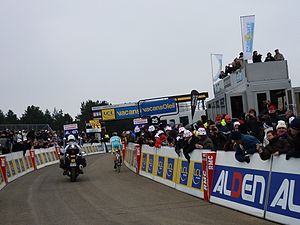
Paris-Nice 2010 / Etaper / Torsdag 11. marts – 4. etape: Maurs-la-Jolie (Cantal) > Mende, 172 km
Alberto Contador kom alene til mål
Paris-Nice 2010 var den 68. udgave af cykelløbet Paris-Nice. Det blev arrangeret fra 7. til 14. marts 2010. Alberto Contador tog sin anden samlede sejr i løbet.